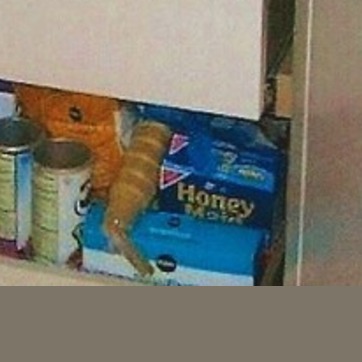
Material: food